Harlow Town F.C.

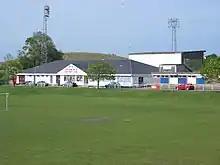
Soccer field with low, pitched-roof building in background

The club moved into the Spartan League in 1932 and was granted Senior Status in 1937, competing in the FA Cup and Essex Senior Cups for the first time. At this time Harlow had one of the smallest populations for clubs competing at this level, a far cry from today where the population is around 86,000.